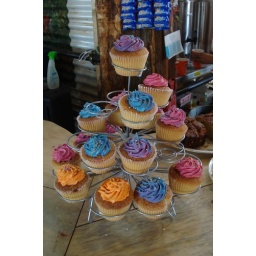
In a little tree house cafe in the Park area